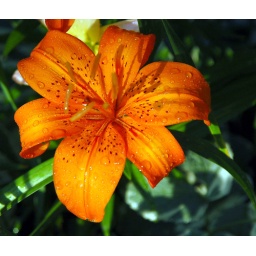
Not to be outdone by the red lilies, this orange one is just about perfect.